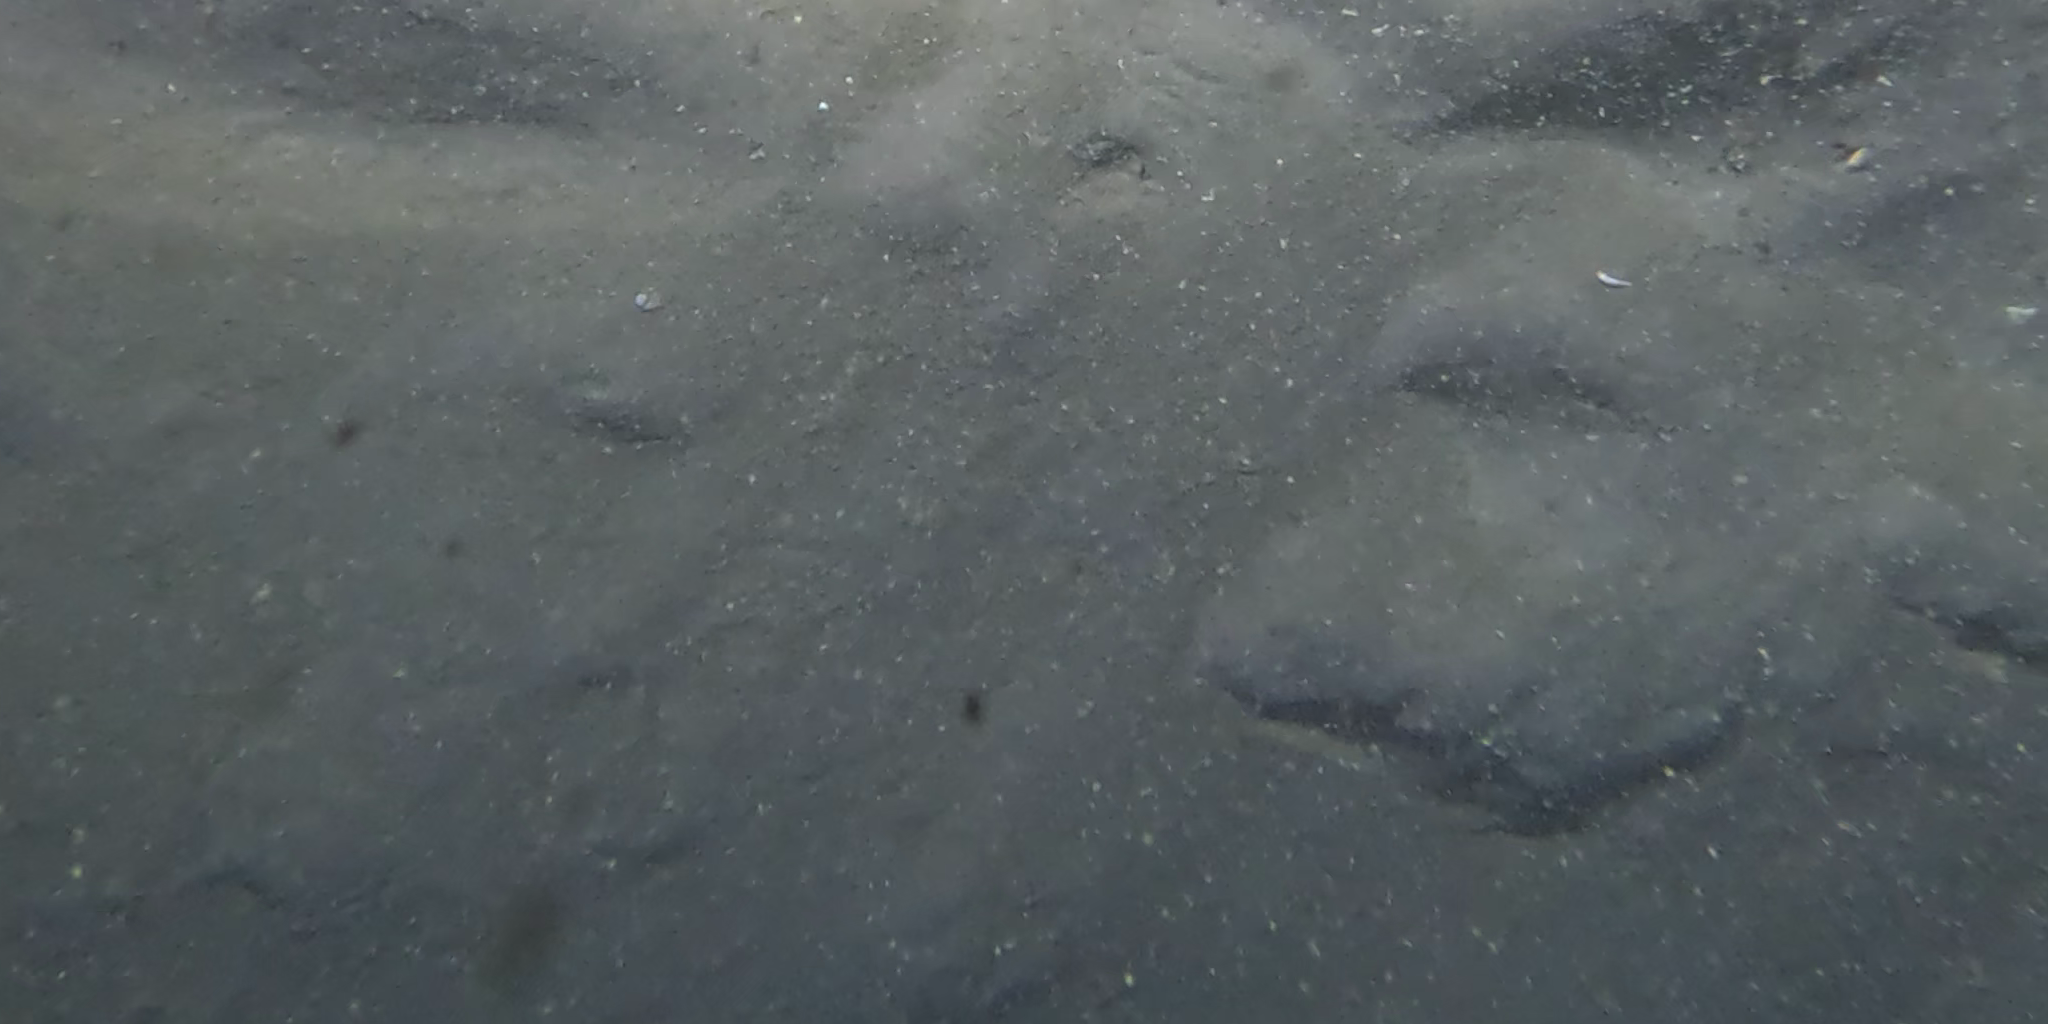
Seabed habitat: sand